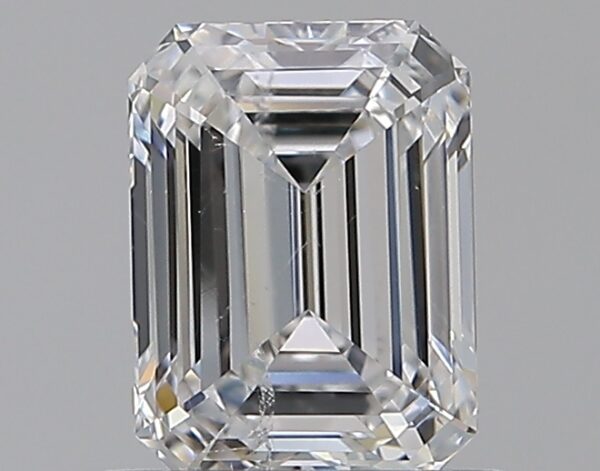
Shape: emerald
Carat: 0.77
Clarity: SI2
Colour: D
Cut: EX
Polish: EX
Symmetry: VG
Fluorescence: N
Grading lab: GIA
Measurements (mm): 6.04 x 4.49 x 2.95